St. Johns River

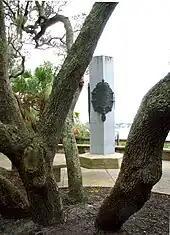
Replica of the French monument at Fort Caroline overlooking the St. Johns River

Around 9,000 years ago, the climate warmed, melting much of the polar ice caps and many glaciers, creating a wetter environment and submerging half the peninsular shelf. As Paleo-Indians now did not have to travel as far to find water, their camps became more permanent, turning into villages. With evidence of a wide variety of tools constructed around this time, archeologists note the transition into Archaic people. The Archaic people made tools from bone, animal teeth, and antlers. They wove fibers from plants such as cabbage palms and saw palmettos. A few burial sites have been excavated—including the Windover Archaeological Site in Brevard County near Titusville—that provide evidence of burial rituals. Archaic peoples interred their dead in shallow peat marshes, which preserved much of the human tissue. Further climate change between 5,000 and 3,000 years ago led to the Middle Archaic period; evidence suggests that human habitation near the St. Johns River first occurred during this era. Populations of indigenous people increased significantly at this time, and numerous settlements near the St. Johns have been recorded from this era; the banks of the St. Johns and its arteries are dotted with middens filled with thousands of shells, primarily those of "Viviparus georgianus"—a freshwater snail—and oysters.